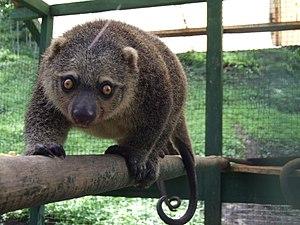
Le Couscous des Célèbes est une espèce de marsupiaux de la famille des Phalangeridae.
Ailurops est un genre de marsupiaux de la famille des Phalangeridae.